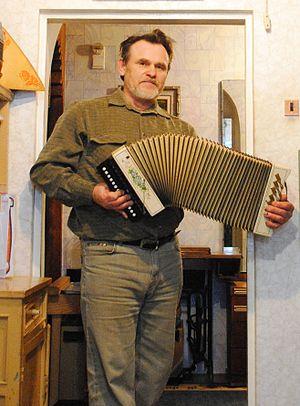
Le garmon est un accordéon à anche libre présent en Russie et dans le Caucase.